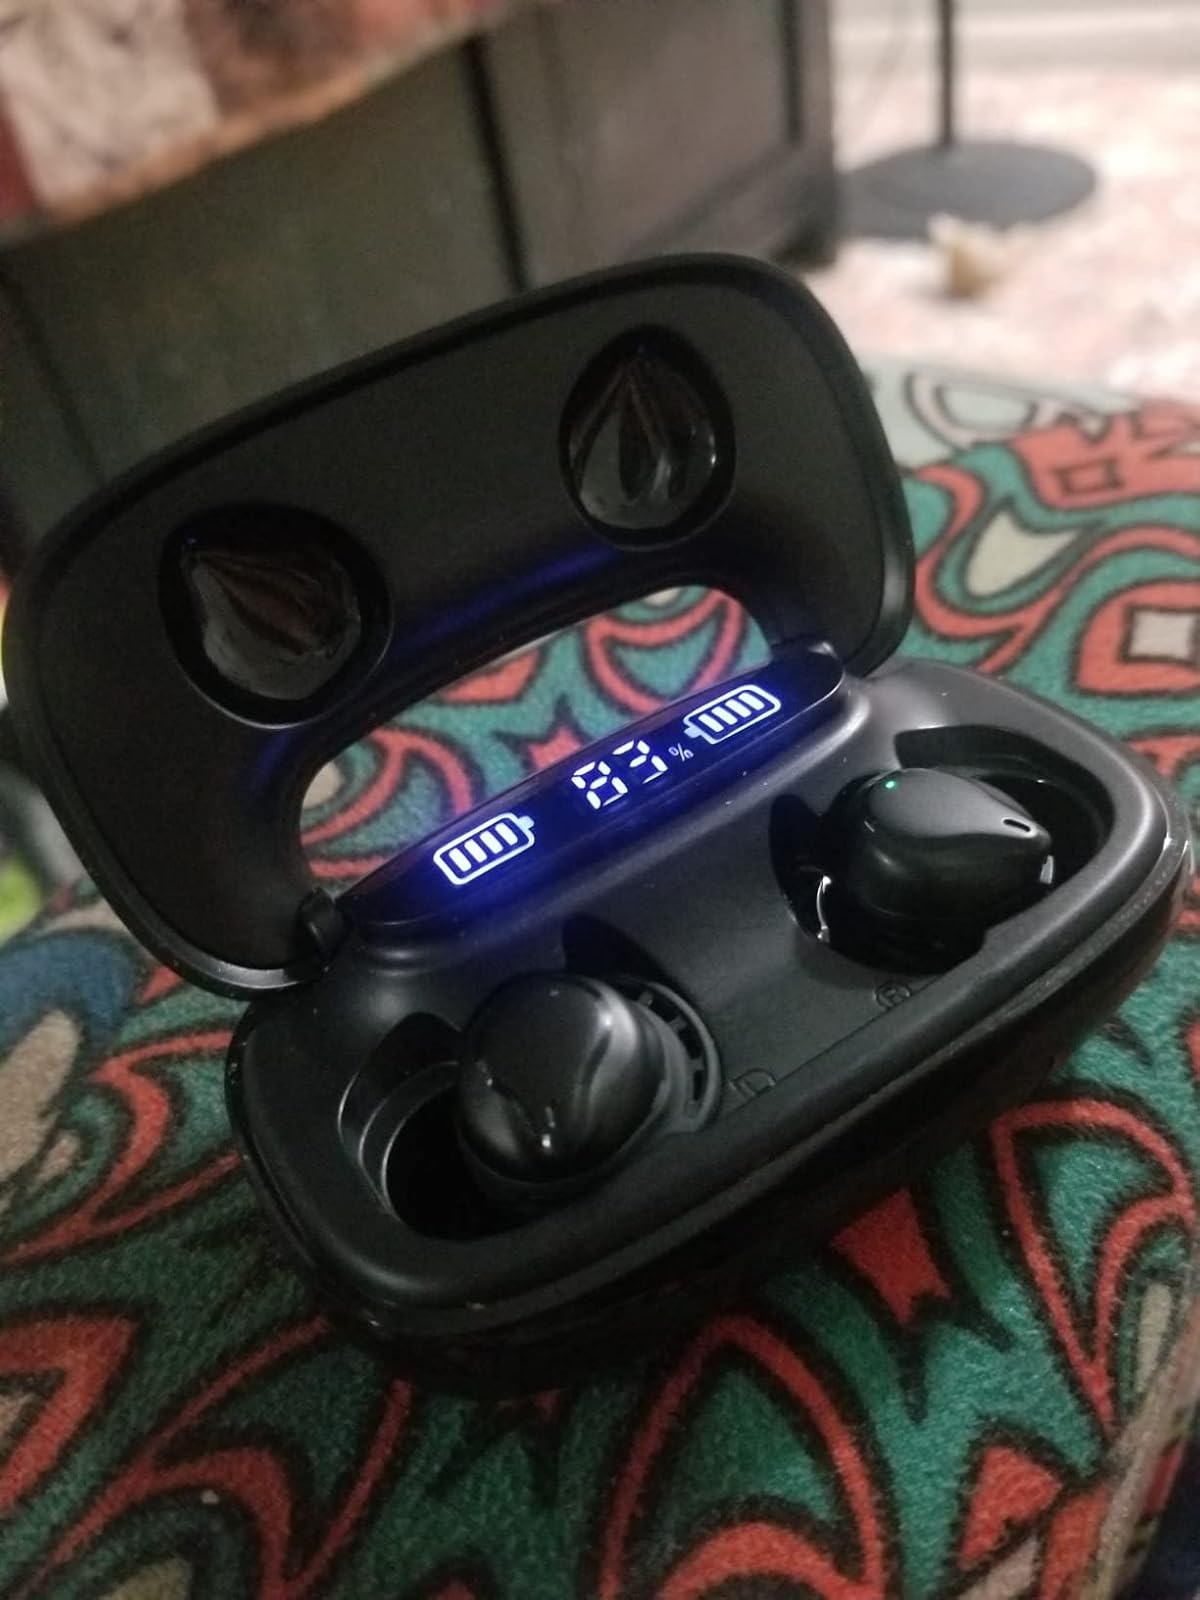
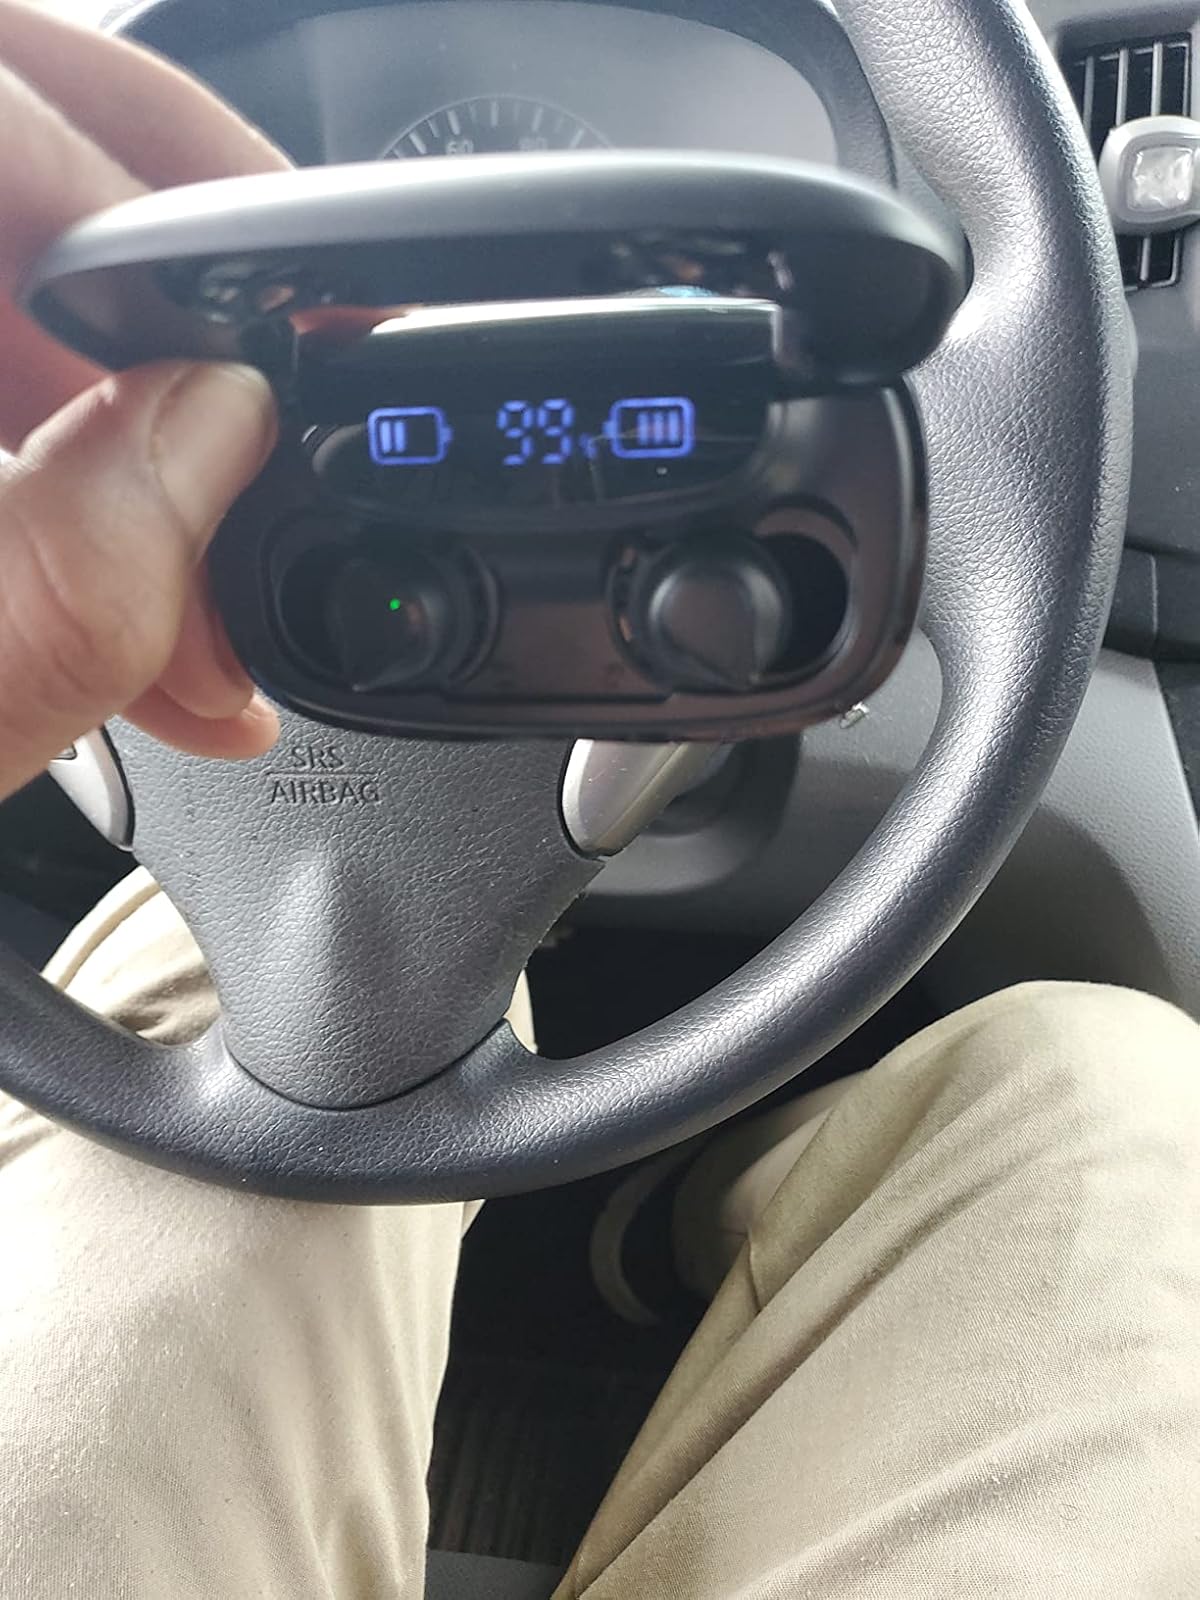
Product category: earbuds
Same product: yes